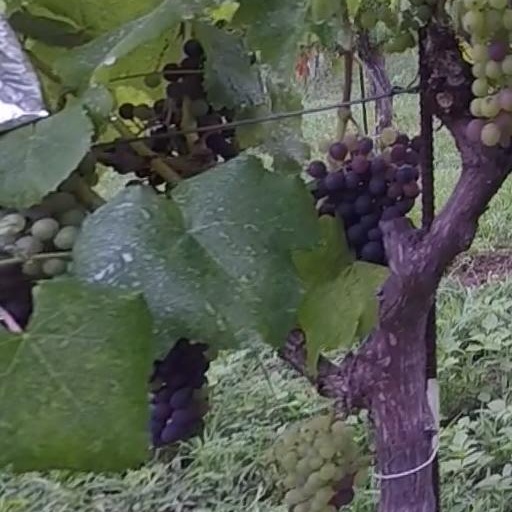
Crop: grape